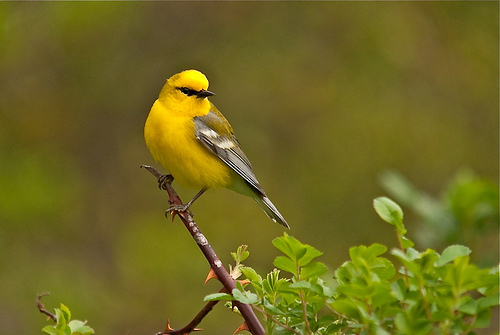
this bright yellow bird with gray wings with two white wing bands black eyeing and a short black beakthe bird has a yellow overall body color except from its coverts which is covered in grey and white feathers.
a vibrant yellow small bird with gray and white wings.
this primarily yellow bird has a short pointed black beak, grey and brown wing and tail feathers, and black eyes.
the bird has a yellow crown and yellow breast as well.
this beautiful yellow bird has a yellow belly with white and black feet and a straight black bill.
this bird has wings that are grey and has a yellow belly
this small bird is mostly bright yellow with a very small, pointed bill and gray and white wing bars and secondaries and black feet and tarsus.
a small bird with bright yellow body and wingbars and corvets in brown color black small sharp bill
this bird has a yellow crown, yellow primaries, and a grey belly.
Species: Blue Winged Warbler